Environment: real
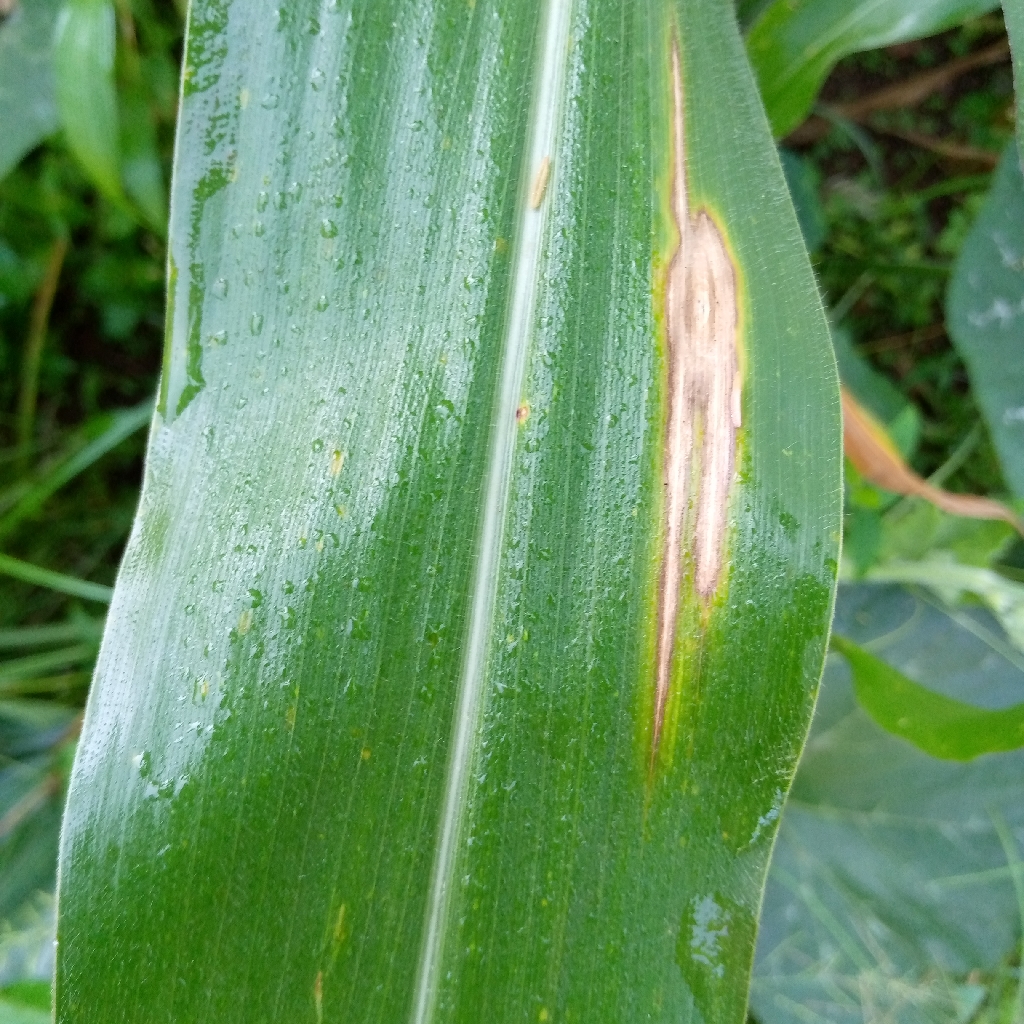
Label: northern_corn_leaf_blight